Gap, Hautes-Alpes

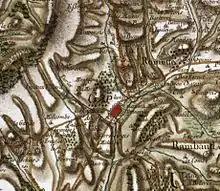
Gap at the end of the 18th century

In 1790, during the French Revolution, the province of Dauphiné was divided into three departments: Drôme, Isère and Hautes-Alpes which Gap became the prefecture. Hautes-Alpes then became the highest Department of France and Gap, the highest prefecture of the country. It remains prefecture of Haute-Alpes to this day.